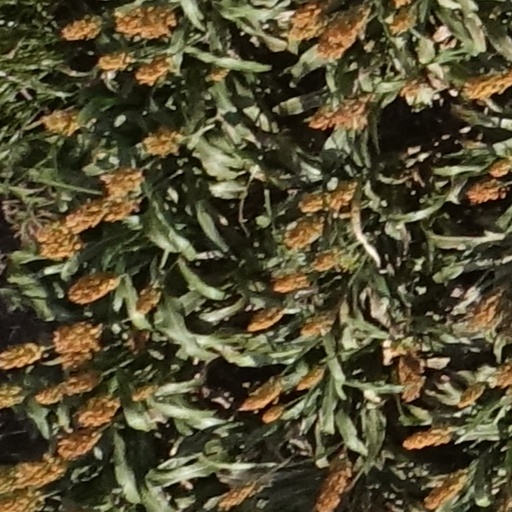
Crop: sorghum